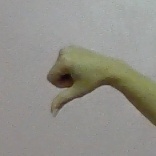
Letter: waw